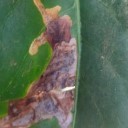
Label: Miner